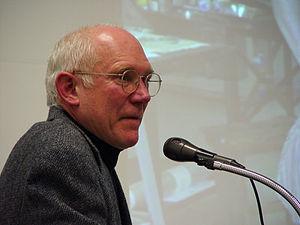
Robert Bringhurst est un typographe, poète, éditeur et linguiste canadien. Il est l'auteur de The Elements of Typographic Style, la référence en matière de polices d'écriture, de glyphes et de mise en page. Au cours de sa carrière, Bringhurst a aussi traduit des œuvres écrites en langue haïda et navajo, ainsi qu'en grec, en arabe et en italien.